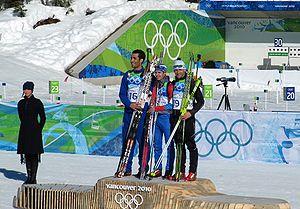
Martin Fourcade, né le 14 septembre 1988 à Céret est un biathlète français, quintuple champion olympique, sept fois vainqueur du classement général de la Coupe du monde et treize fois champion du monde dont la carrière internationale s'étend de 2007 à 2020. Considéré avec Ole Einar Bjørndalen comme l'un des deux meilleurs biathlètes de l'histoire, il est le seul à avoir remporté sept fois le classement général de la Coupe du monde, en 2012, 2013, 2014, 2015, 2016, 2017 et 2018. Il détient également le record de globes de cristal remportés, du nombre de points marqués sur une saison de Coupe du monde et du nombre de podiums consécutifs en Coupe du monde. Entre sa première victoire dans la poursuite de Kontiolahti le 14 mars 2010, et sa dernière course, dans la même épreuve et au même endroit, dix ans jour pour jour plus tard où il passe la ligne d'arrivée le premier, il totalise 83 victoires.
La France participe aux Jeux olympiques d'hiver de 2010 à Vancouver au Canada du 12 au 28 février 2010. Il s'agit de sa vingt-et-unième participation à des Jeux d'hiver. La délégation française est représentée par 108 athlètes. Le porte-drapeau du pays est le biathlète Vincent Defrasne lors de la cérémonie d'ouverture et Sandrine Bailly, également une biathlète, lors de la cérémonie de clôture.